Dick Bruich

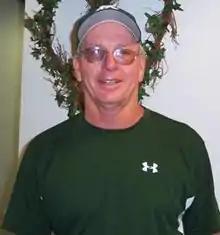

Richard Bruich is an American retired high school football coach. He led two different Southern California high school football programs to championships. His overall prep head coaching record is 292–84–4.